Adam-12

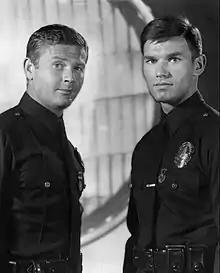
Martin Milner as Pete Malloy (left) and Kent McCord as Jim Reed (right)

Universal Studios co-produced the show with Mark VII Limited. The series' first episode, "Log 1: The Impossible Mission", was filmed in September 1967, a year before the pilot was picked up.